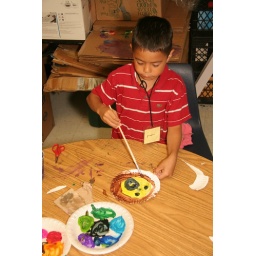
Students at Ireland Elementary School in Dallas paint paper plate masks at their Thriving Minds Summer Camps.